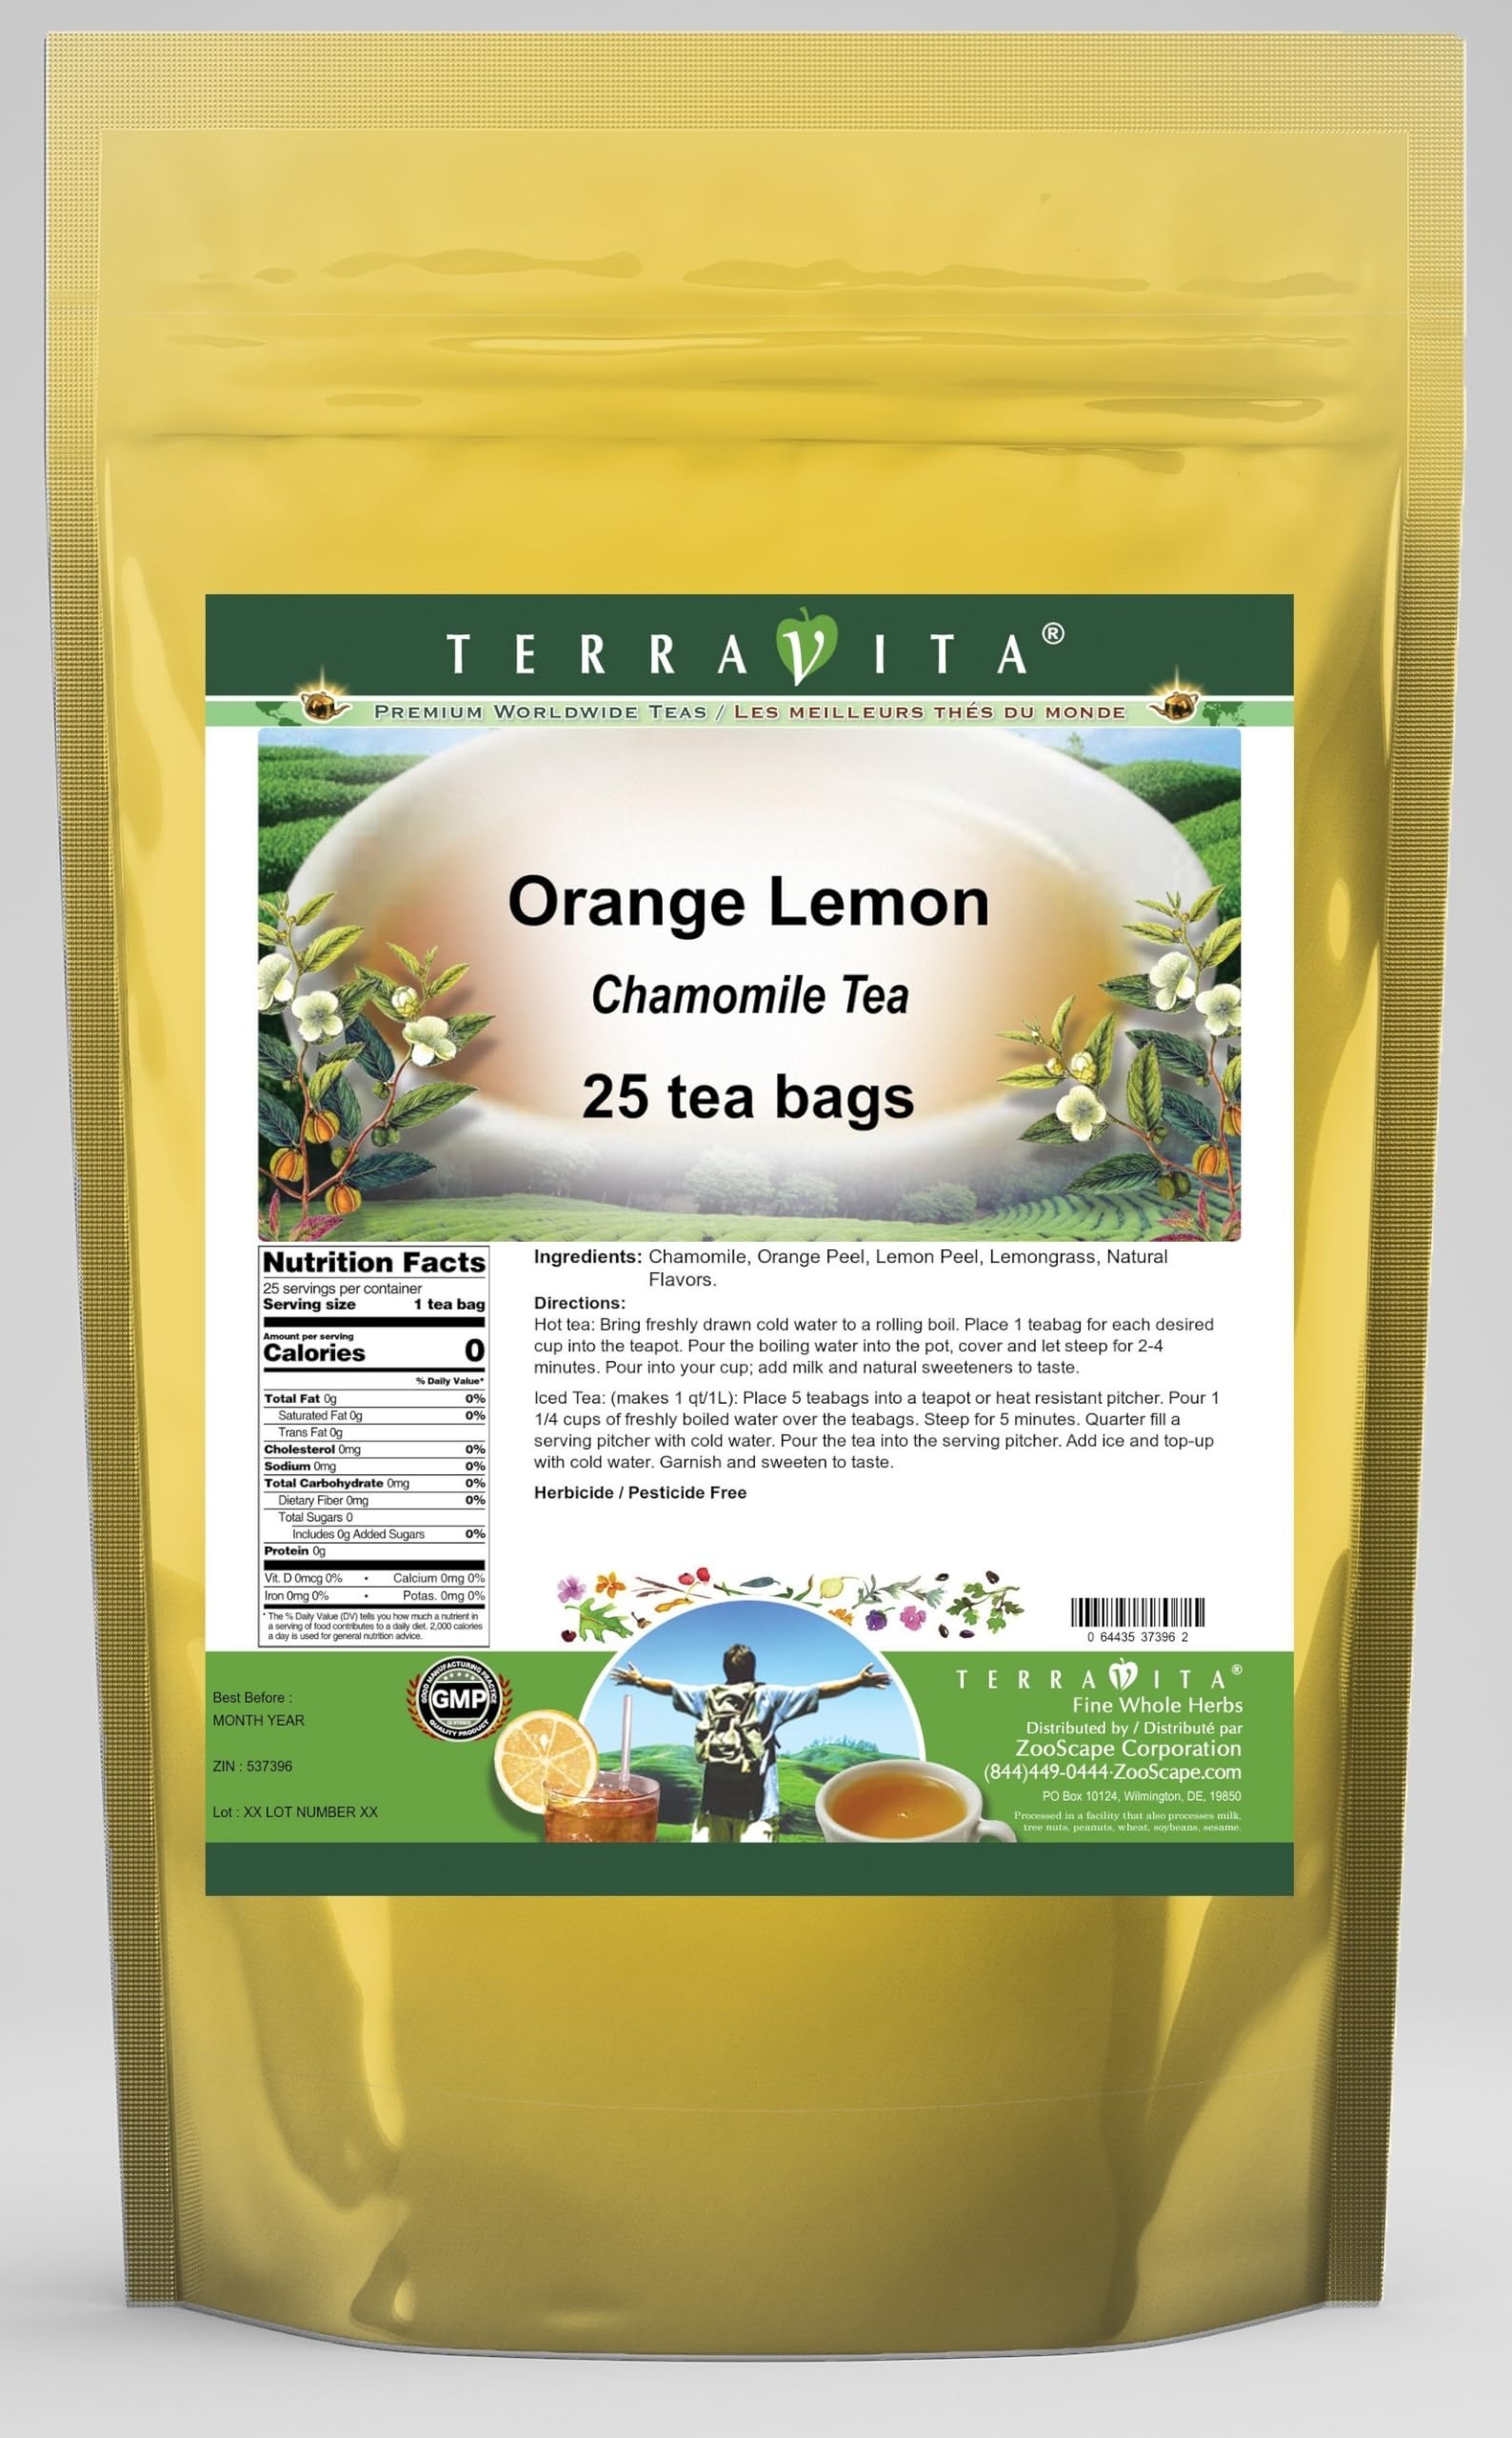
Item Name: Orange Lemon Chamomile Tea (25 tea bags, ZIN: 537396)
Bullet Point 1: Our Orange Lemon Chamomile Tea is a delicious flavored Chamomile tea with Orange Peel, Lemon Peel and Lemongrass that you will enjoy relaxing with anytime! The natural Orange Lemon taste is delicious! - Ingredients: Chamomile tea, Orange Peel, Lemon Peel, Lemongrass and Natural Orange Lemon Flavor.
Bullet Point 2: No fillers.
Bullet Point 3: Manufacturer: TerraVita
Bullet Point 4: Size: 25 tea bags
Bullet Point 5: Chamomile Tea Bags - Packed in a convenient upright pouch!
Product Description: Our Orange Lemon Chamomile Tea is a delicious flavored Chamomile tea with Orange Peel, Lemon Peel and Lemongrass that you will enjoy relaxing with anytime! The natural Orange Lemon taste is delicious! - Ingredients: Chamomile tea, Orange Peel, Lemon Peel, Lemongrass and Natural Orange Lemon Flavor. - Hot tea brewing method: Bring freshly drawn cold water to a rolling boil. Place 1 teabag for each desired cup into the teapot. Pour the boiling water into the pot, cover and let steep for 2-4 minutes. Pour into your cup; add milk and natural sweeteners to taste. - Iced tea brewing method: (to make 1 liter/quart): Place 5 teabags into a teapot or heat resistant pitcher. Pour 1 1/4 cups of freshly boiled water over the teabags. Steep for 5 minutes. Quarter fill a serving pitcher with cold water. Pour the tea into the serving pitcher. Add ice and top-up with cold water. Garnish and sweeten to taste. - TerraVita is an exclusive line of premium-quality, natural source products that use only the finest, purest and most potent ingredients found around the world. TerraVita is hallmarked by the highest possible standards of purity, potency, stability and freshness. All of our products are prepared with the highest elements of quality control, from raw materials through the entire manufacturing process, up to and including the moment that the bottles or bags are sealed for freshness and shipped out to you. Our highest possible standards are certified by independent laboratories and backed by our personal guarantee. - TerraVita exists to meet and ensure your family's health and wellness without the harmful effects of chemicals and health products. We strive to make all of our products affordable and reliable and are constantly searching the market to maintain our affordability and to
Value: 25.0
Unit: Count

Price: 18.55